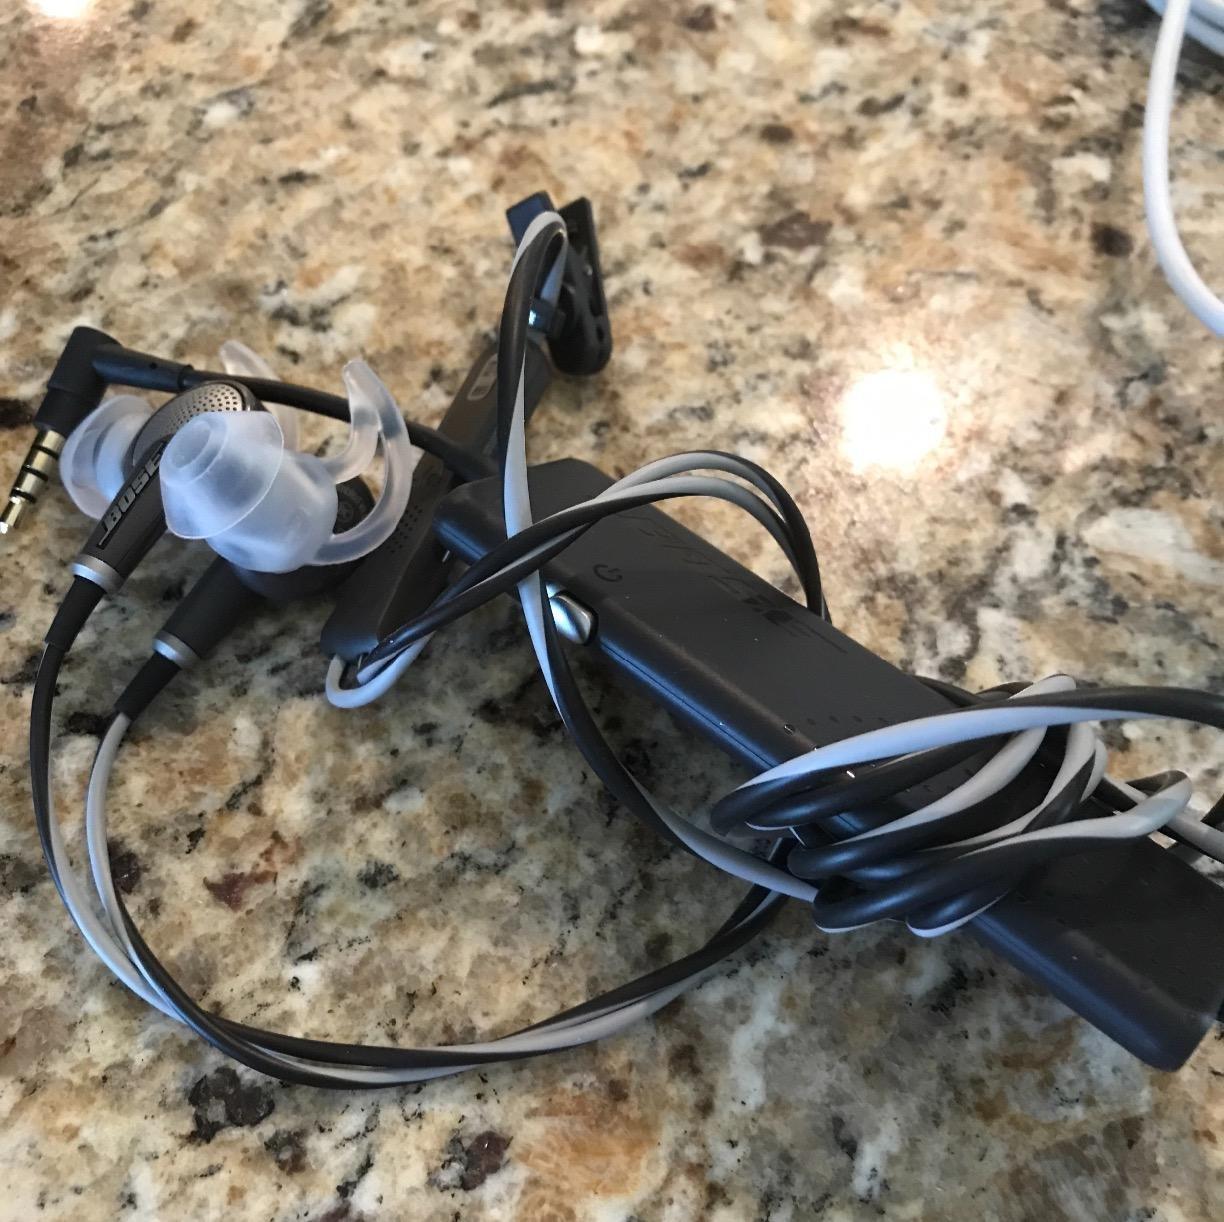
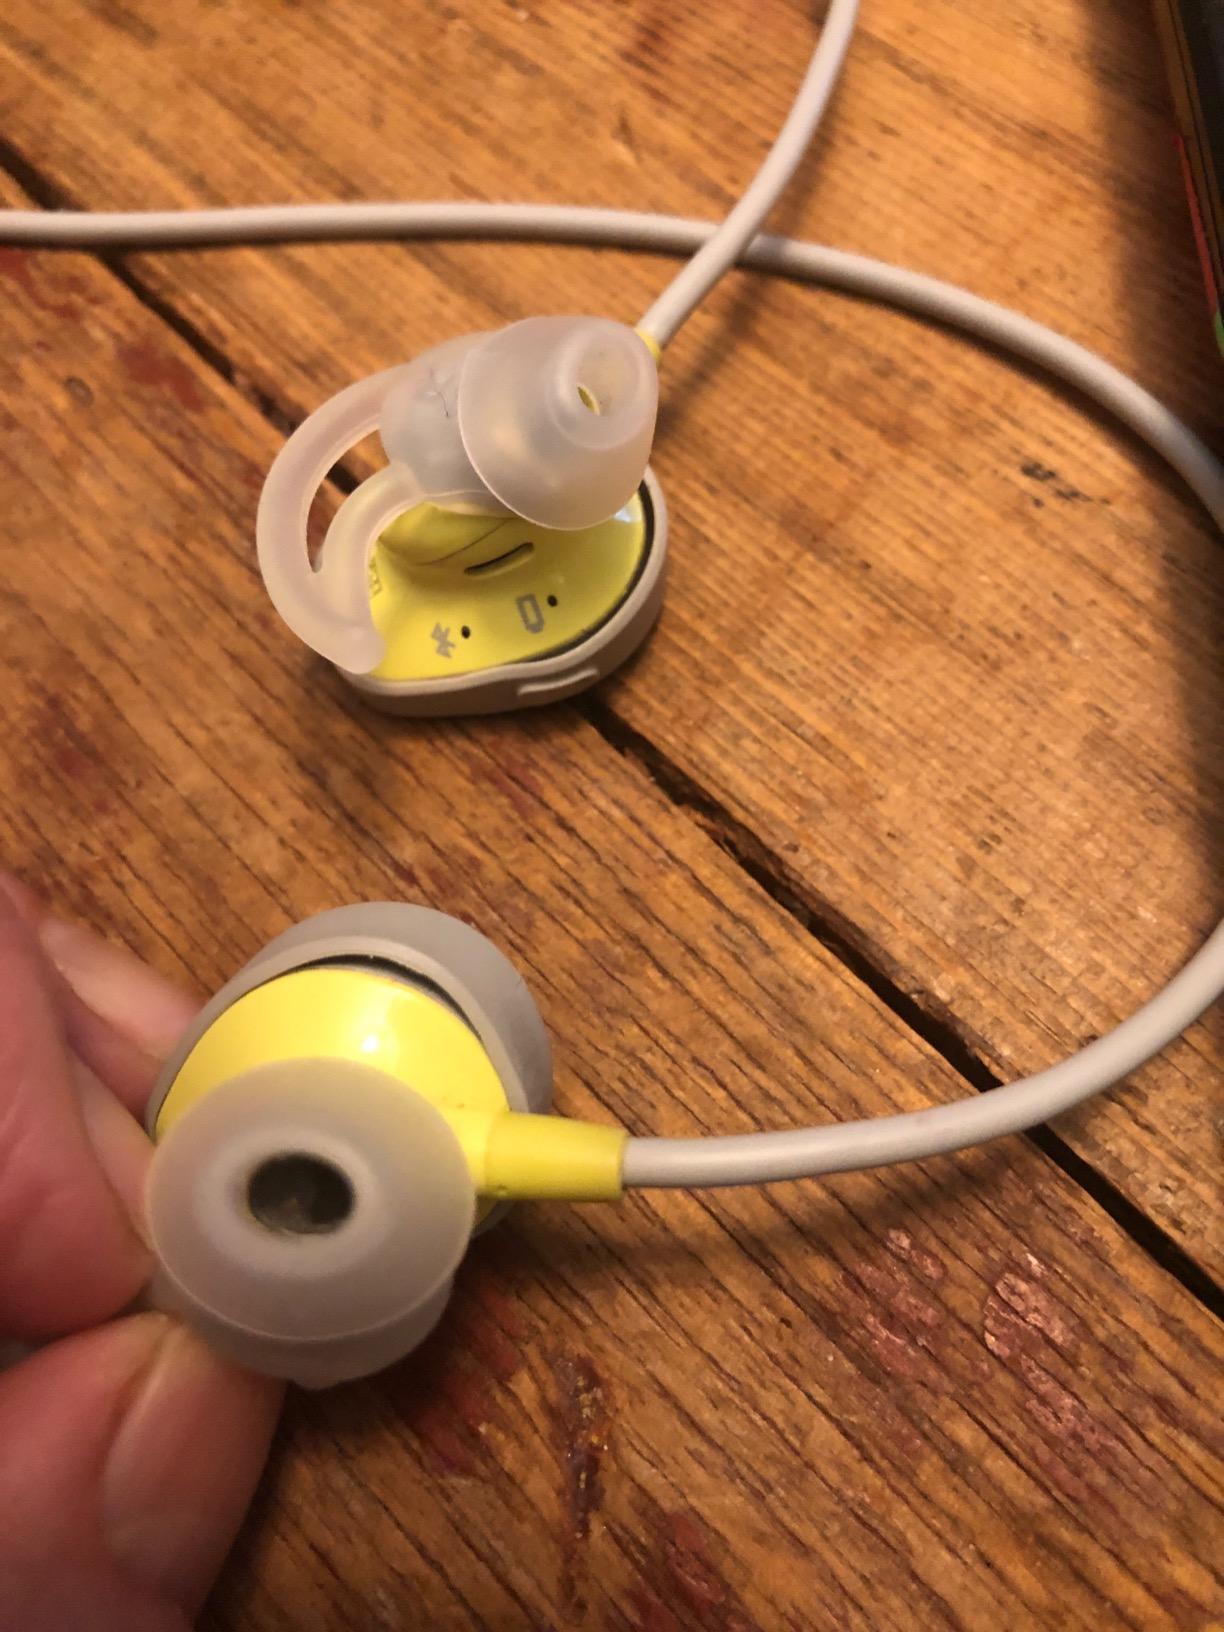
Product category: headphones
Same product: no